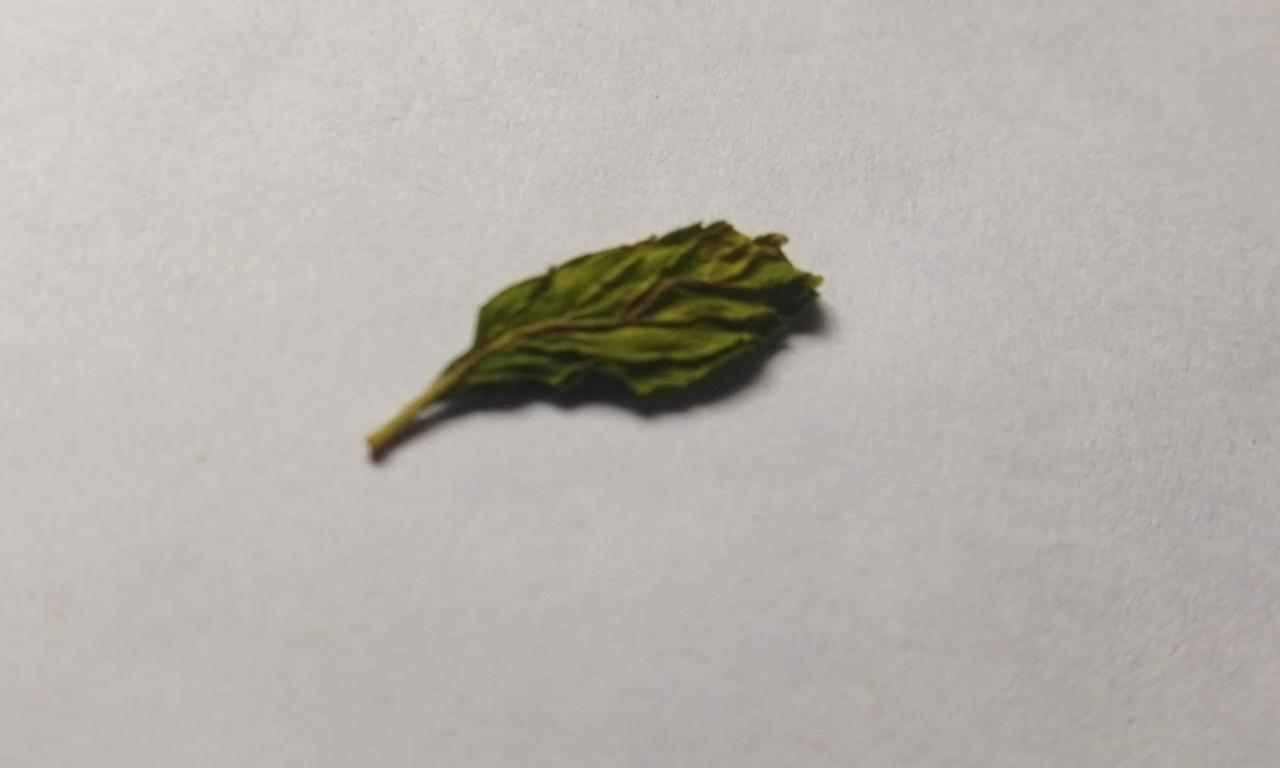
Label: Dried